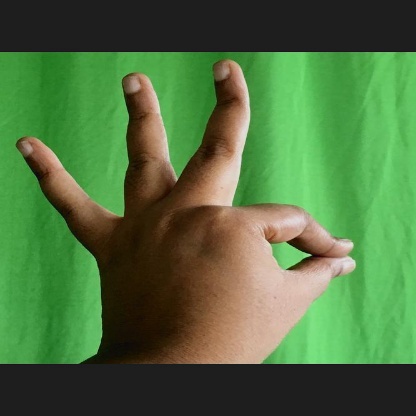
Mudra: Hamsasyam